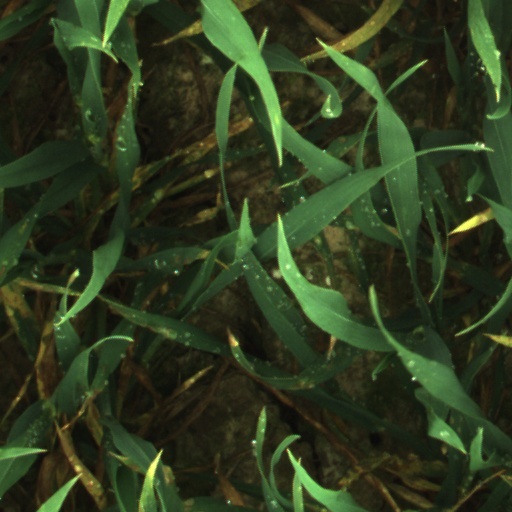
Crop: wheat